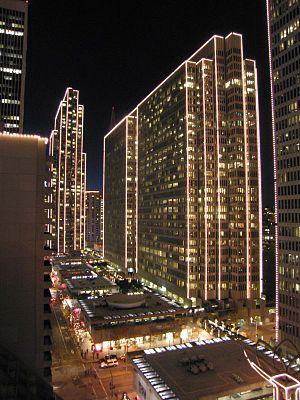
One Embarcadero Center est un gratte-ciel de 173 mètres de hauteur construit en 1971 à San Francisco en Californie. Il fait partie du complexe Embarcadero Center qui comprend 6 immeubles interconnectés. Il a été conçu par le cabinet d'architectes John Portman & Associates, et a été rénové en 1996.